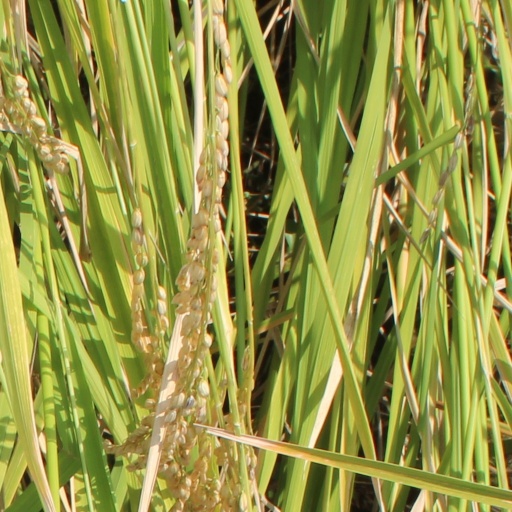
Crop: rice